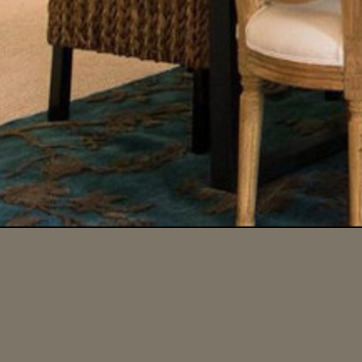
Material: carpet